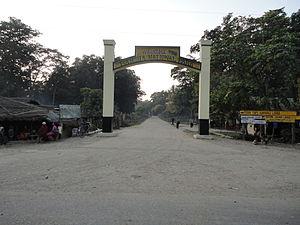
Le parc national de Bardia, qui s'étend sur environ 1 000 km², représente ce qui reste des anciens territoires de chasse de la famille royale népalaise. La vie animale y était abondante mais la population humaine peu nombreuse en raison des épidémies de malaria dues aux moustiques.